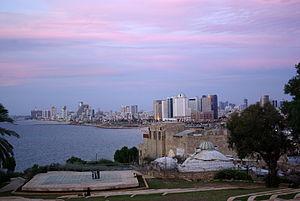
Tel Aviv-Jaffa ou Tel-Aviv-Jaffa, souvent désignée simplement sous le nom de Tel Aviv ou Tel-Aviv, est une ville située sur la côte méditerranéenne au cœur de la métropole du Gush Dan en Israël. La ville moderne de Tel Aviv a été fondée en 1909 à l'époque ottomane dans les faubourgs de Jaffa, ville portuaire avec laquelle elle a fusionné en 1950.